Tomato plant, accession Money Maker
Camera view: bottom (45 deg); turntable rotation: 60 degrees
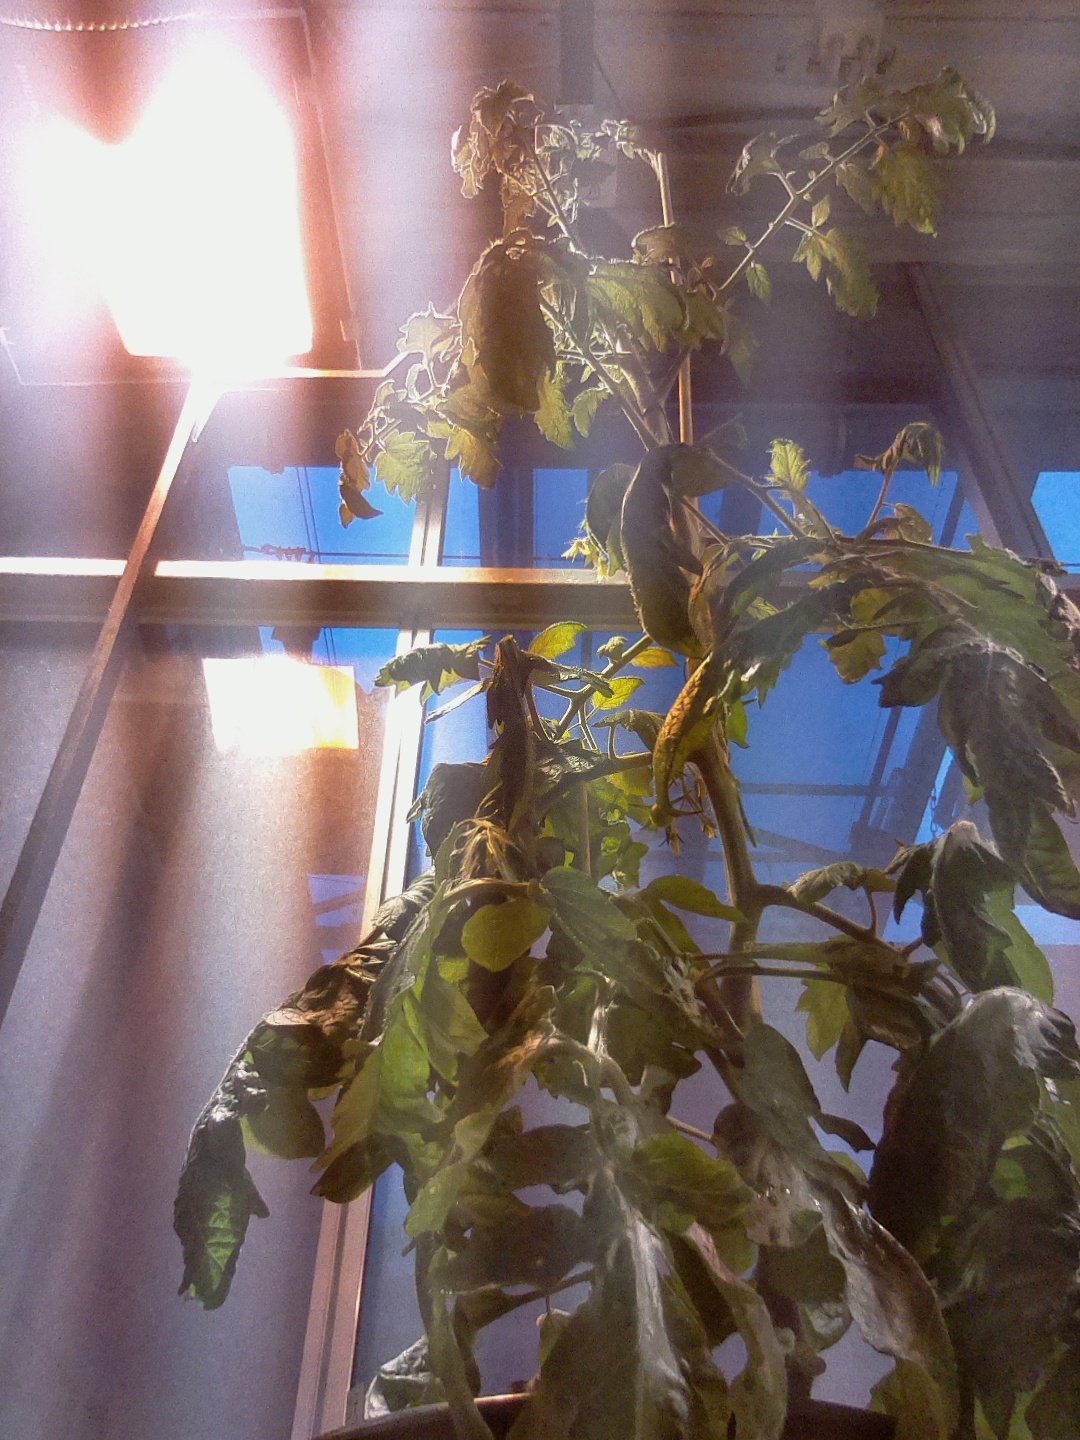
BBCH growth stage 69: End of flowering, 90%-100% of flowers open, more petals falling